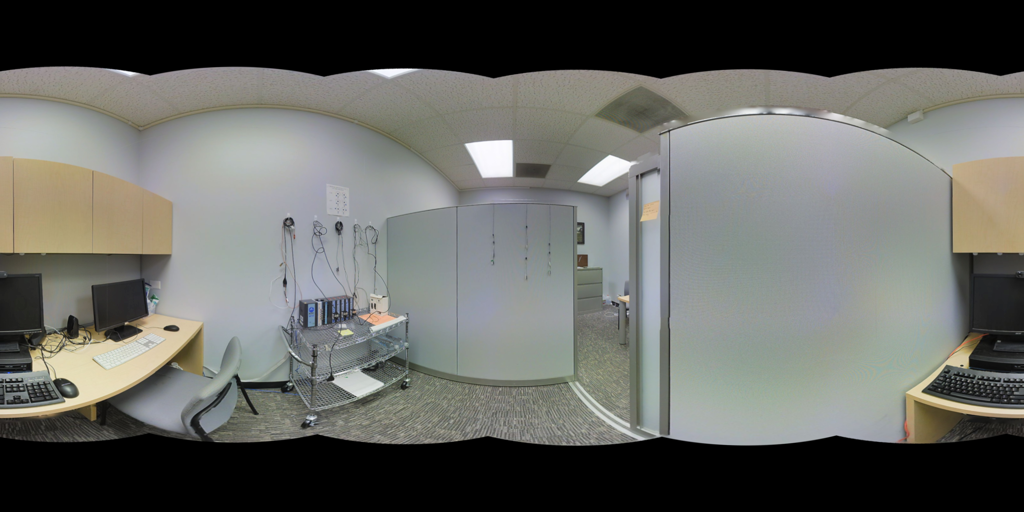
Referred object: the gray office chair

Referred object: walk forward toward the large gray cabinet

Referred object: the metal wire cart opposite the tall gray cabinet